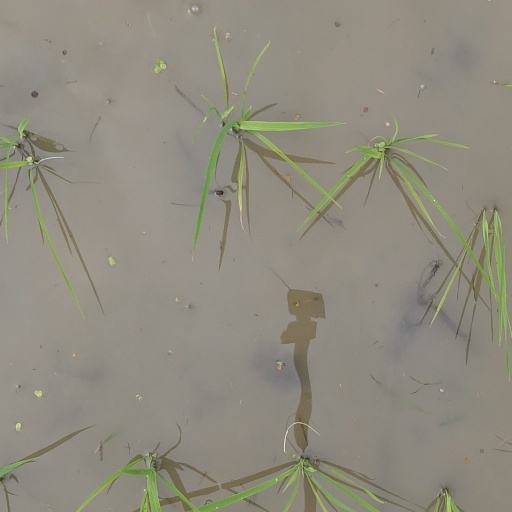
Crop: rice